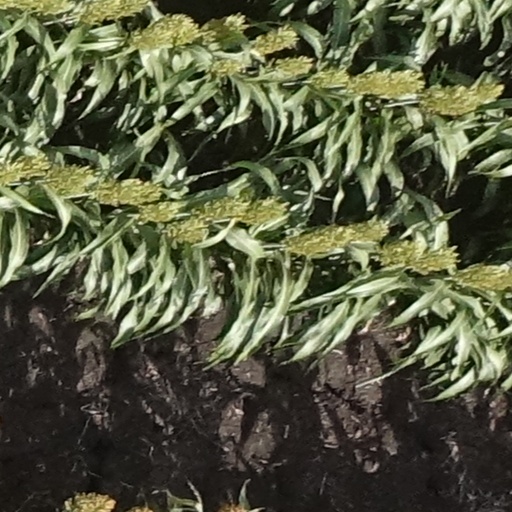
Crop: sorghum